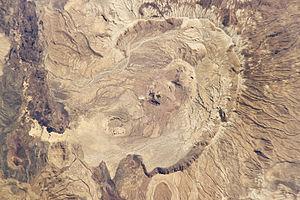
Le Nabro, aussi appelé Nabbeo, est un volcan d'Érythrée situé non loin de la frontière avec l'Éthiopie. Il se présente sous la forme d'un stratovolcan couronné par une caldeira en fer à cheval de dix kilomètres de diamètre contenant d'autres caldeiras et cratères volcaniques.